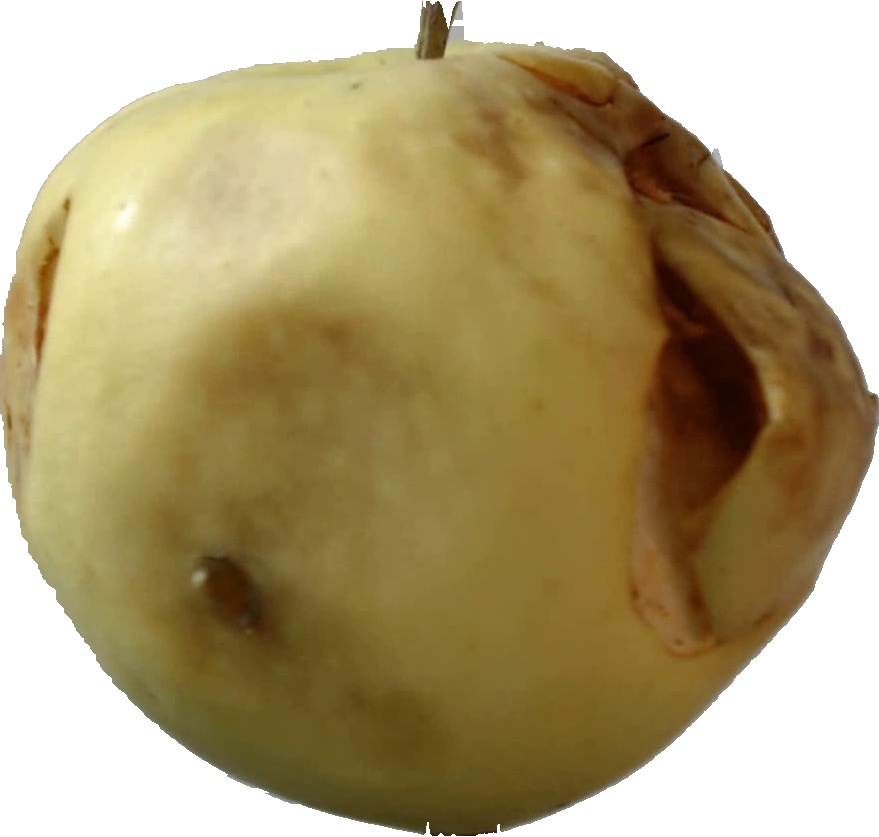
Label: apple_hit_1